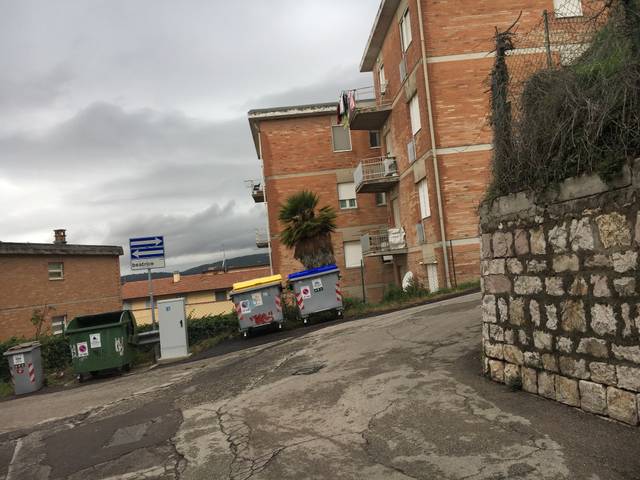
Region: Italy
Coordinates: 43.118, 12.378